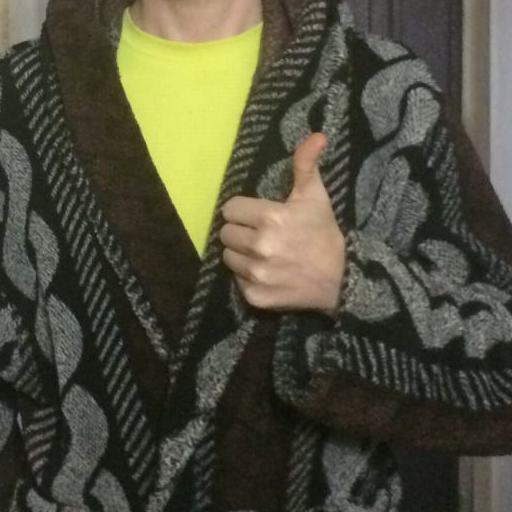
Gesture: like